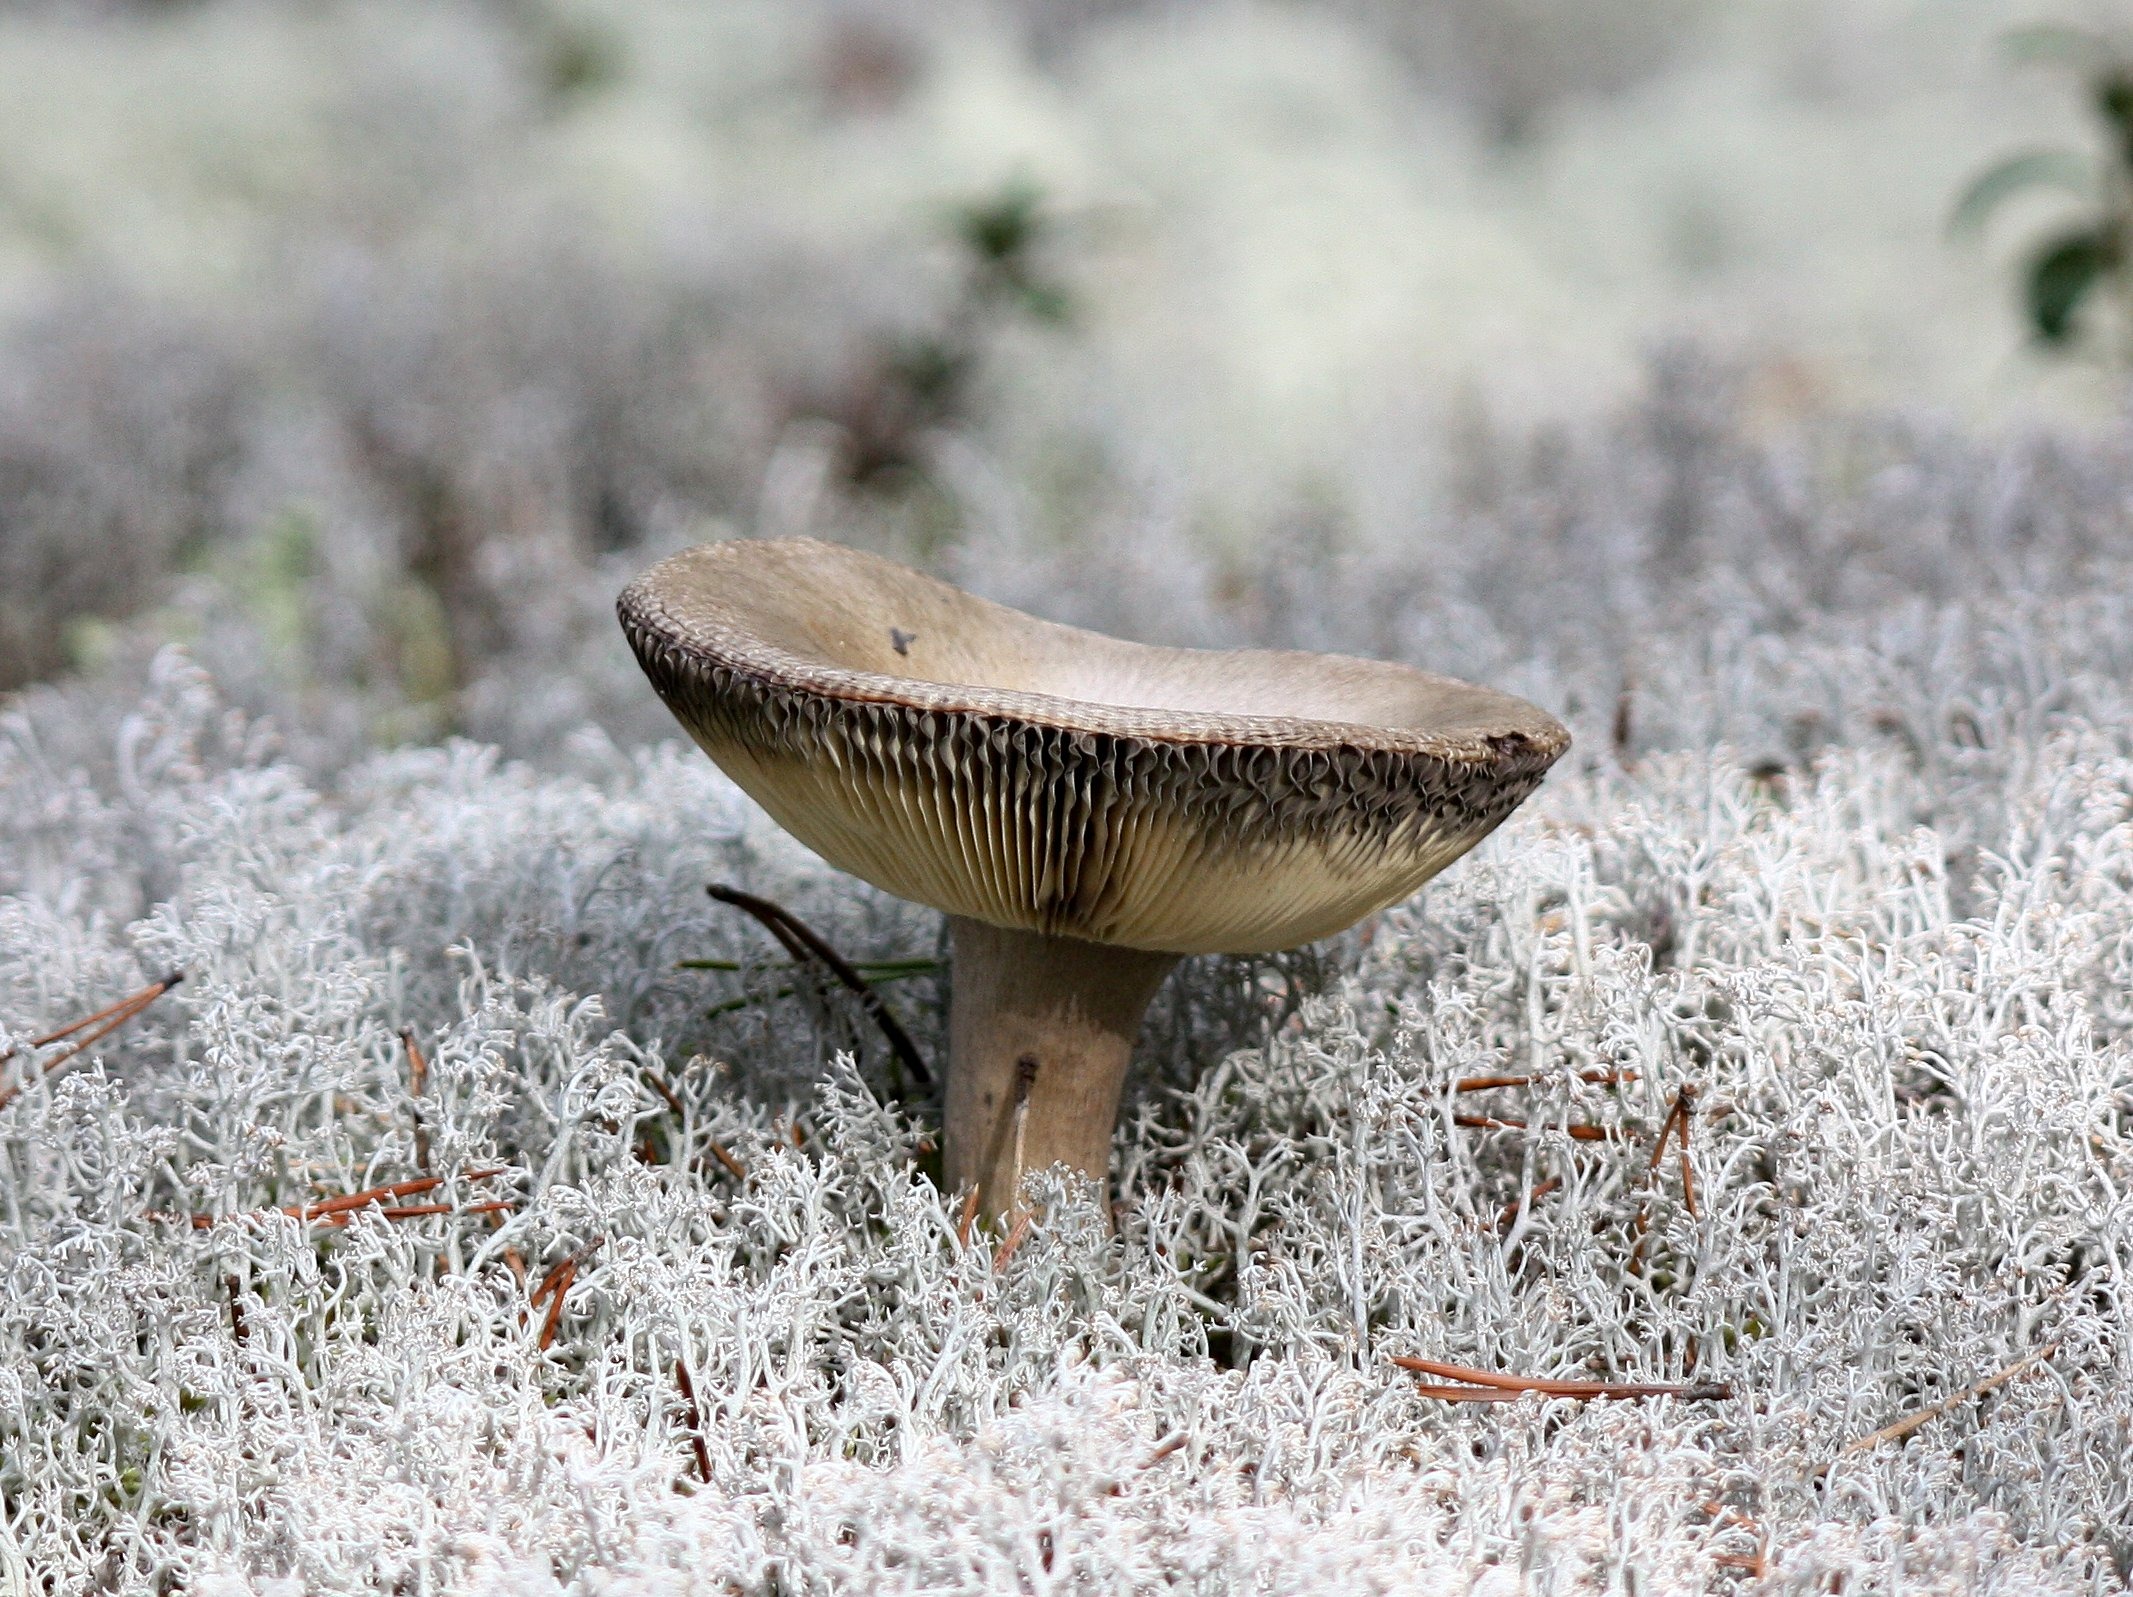
tree, nature, snow, winter, leaf, flower, frost, wildlife, food, autumn, kitchen, mushroom, healthy, season, close up, fungus, mushrooms, habitat, edible, dry leaves, macro photography, oyster mushroom